Iron Mountain, Michigan

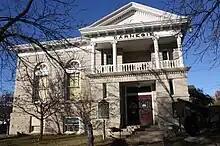
Carnegie library

Iron Mountain's abandoned Millie Hill mine is home to one of the largest bat hibernacula in the Midwest. Roughly 25,000–50,000 bats make their winter home there. However, due to disease of bats in the midwest most of the colony has died.